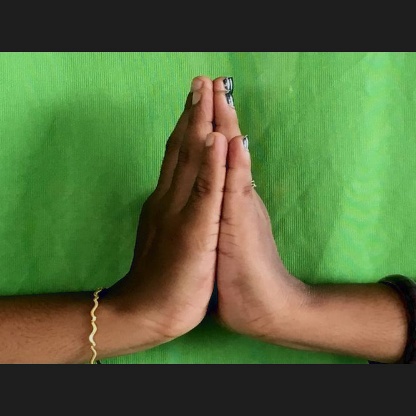
Mudra: Anjali